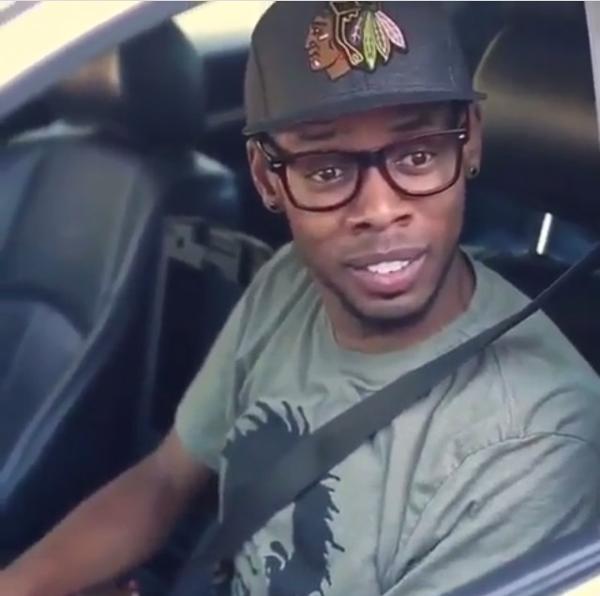
回答: 被害者ぶってもいませんし、コメント欄は評価する場ですから節度を守れば思ったことを言っても良いかと思いますが...